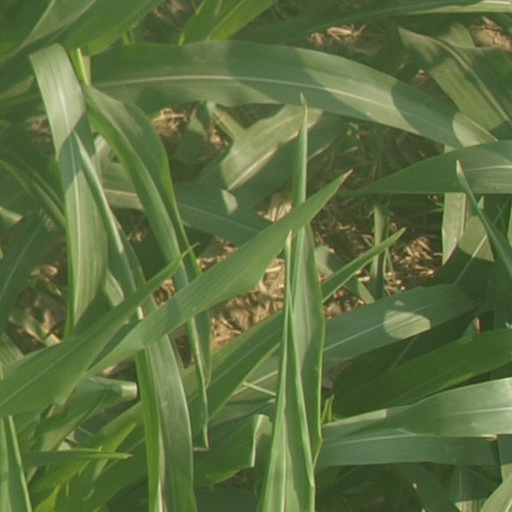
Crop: maize; corn